Mathias Merkwan Rubblestone Barn

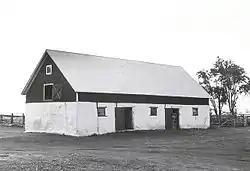

The Mathias Merkwan Rubblestone Barn is a historic barn located near Tabor, South Dakota, United States. It was added to the National Register of Historic Places on July 6, 1987, as part of a "Thematic Nomination of Czech Folk Architecture of Southeastern South Dakota".